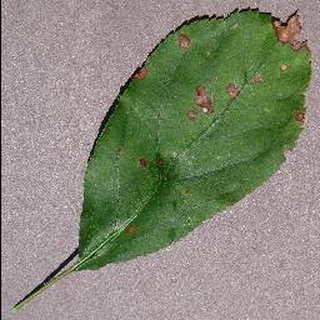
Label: apple_black_rot